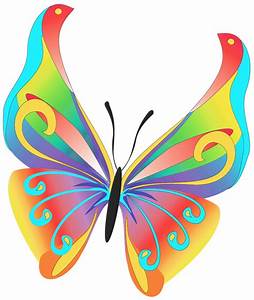
Label: farfalla